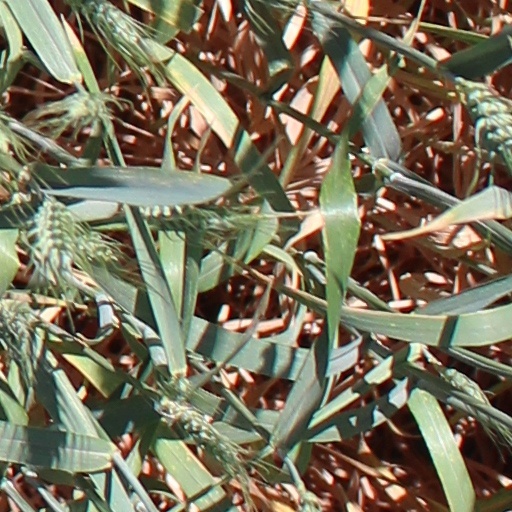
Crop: wheat